Herbert Winful

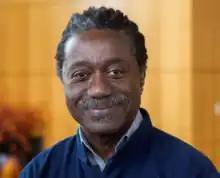
Portrait of Herbert Winful, Professor at University of Michigan

Herbert Graves Winful (born 3 December 1952) is a Ghanaian-American engineering professor, whose honours include in 2020 the Quantum Electronics Award. He is the Joseph E. and Anne P. Rowe Professor of Electrical Engineering, Arthur F. Thurnau Professor of Electrical Engineering and Computer Science, and a Professor of Physics at the University of Michigan.